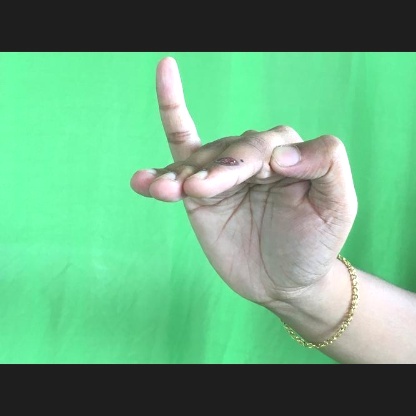
Mudra: Hamsapaksha